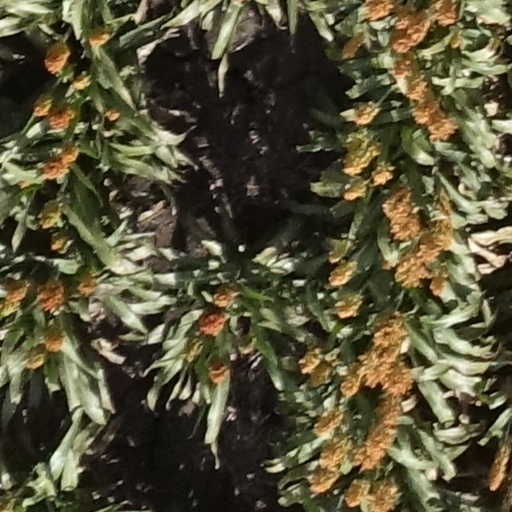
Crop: sorghum